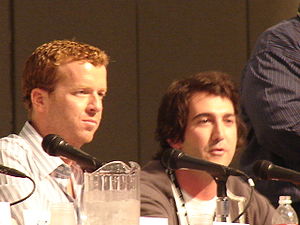
Orange County (sæson 1) / Produktion
Executive producer McG og seriens skaber Josh Schwartz
Den første sæson af tv-serien Orange County begyndte i USA den 5. august 2003, og sluttede efter 27 afsnit 5. maj 2004. Den fortæller historien om familien Cohen, familien Cooper samt Ryan Atwood, en plaget teenager der er ude på et sidespor, og som bliver tvunget ind i det velhavende havnesamfund Newport Beach, Orange County, Californien.